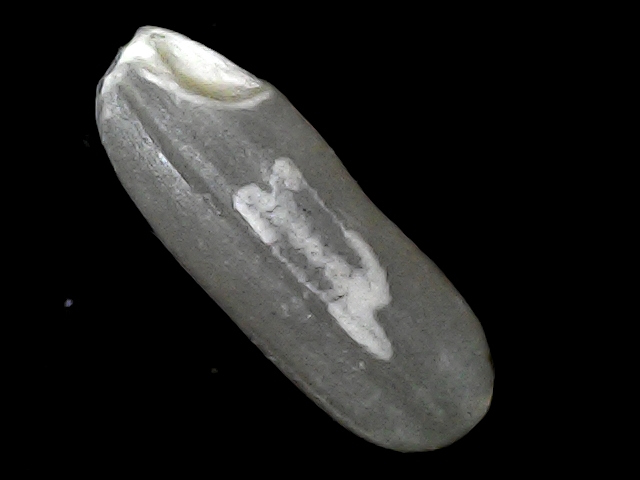
Rice variety: BD30